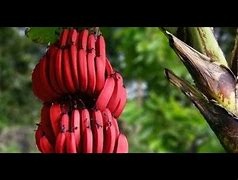
Label: banana